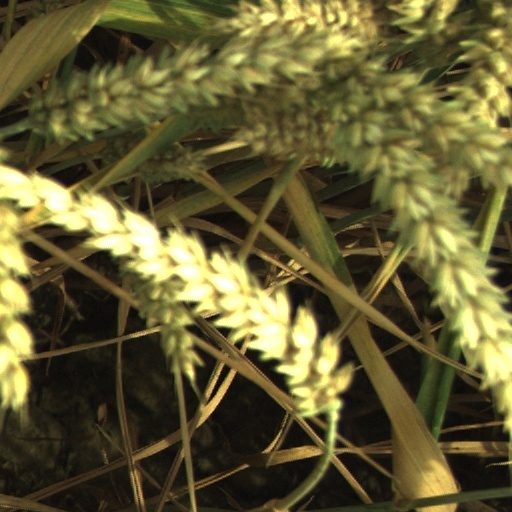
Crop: wheat